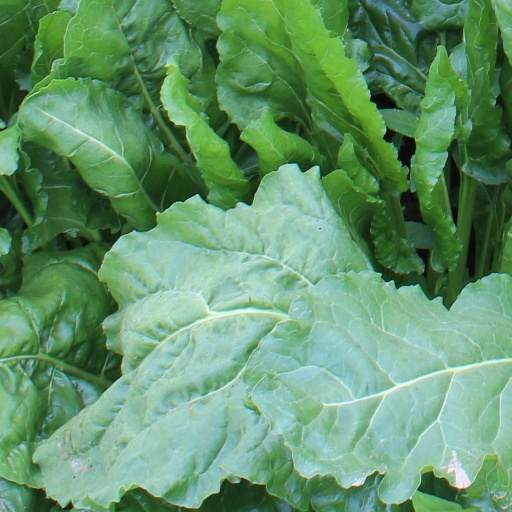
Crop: sugar beet